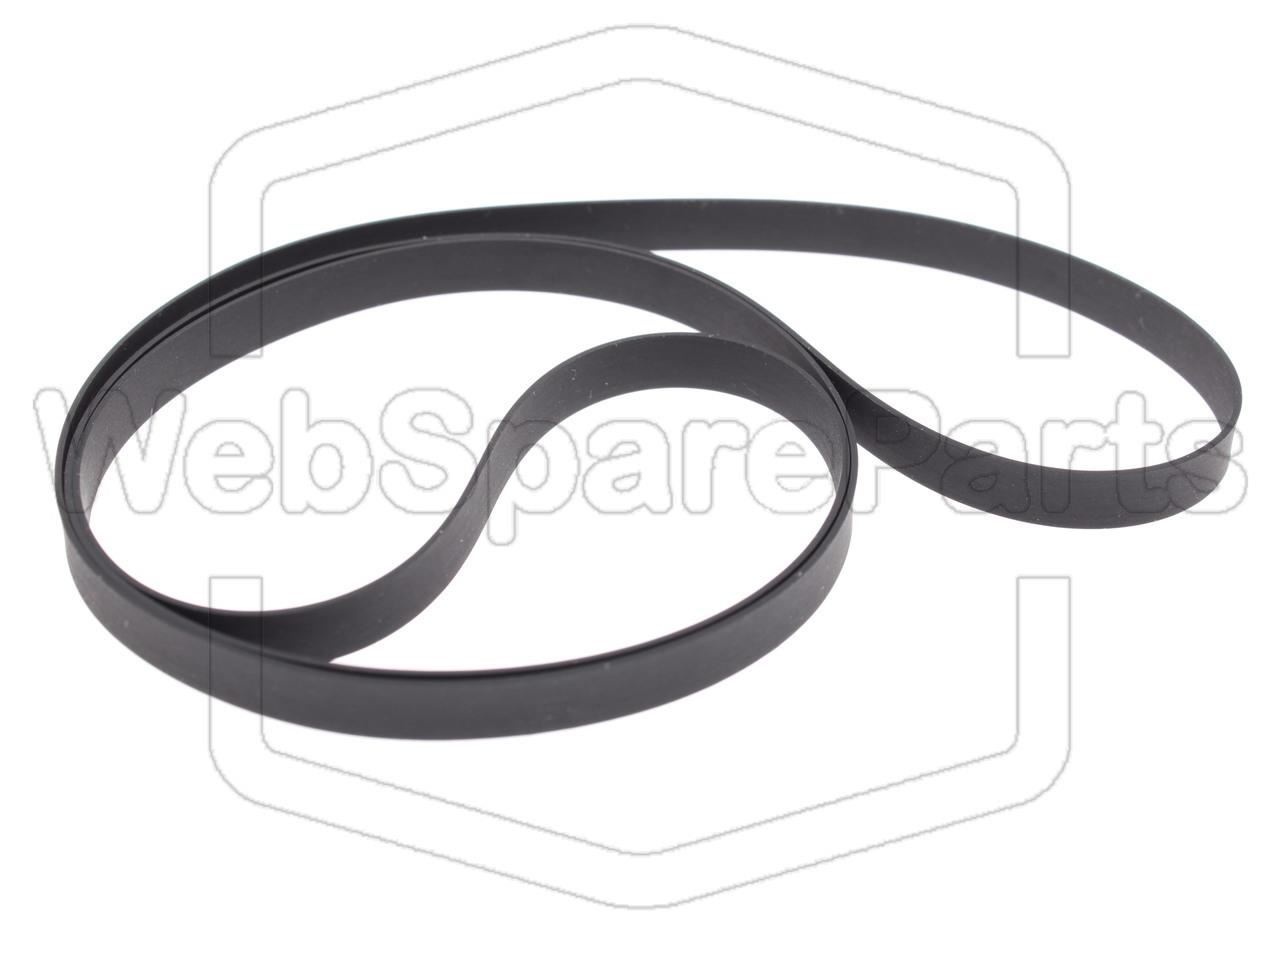
Drivrem reservedel til pladespiller – Thorens TD 203
Indhold: 1 Flad rem. Dette produkt er ikke en original reservedel. Stand: Ny.
Brand: WebSpareParts.dk
Category: Electronics > Audio > Audio Accessories > Turntable Accessories